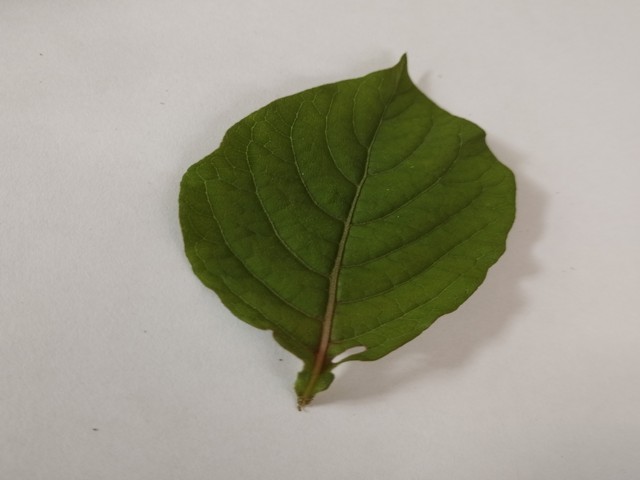
Plant: apang